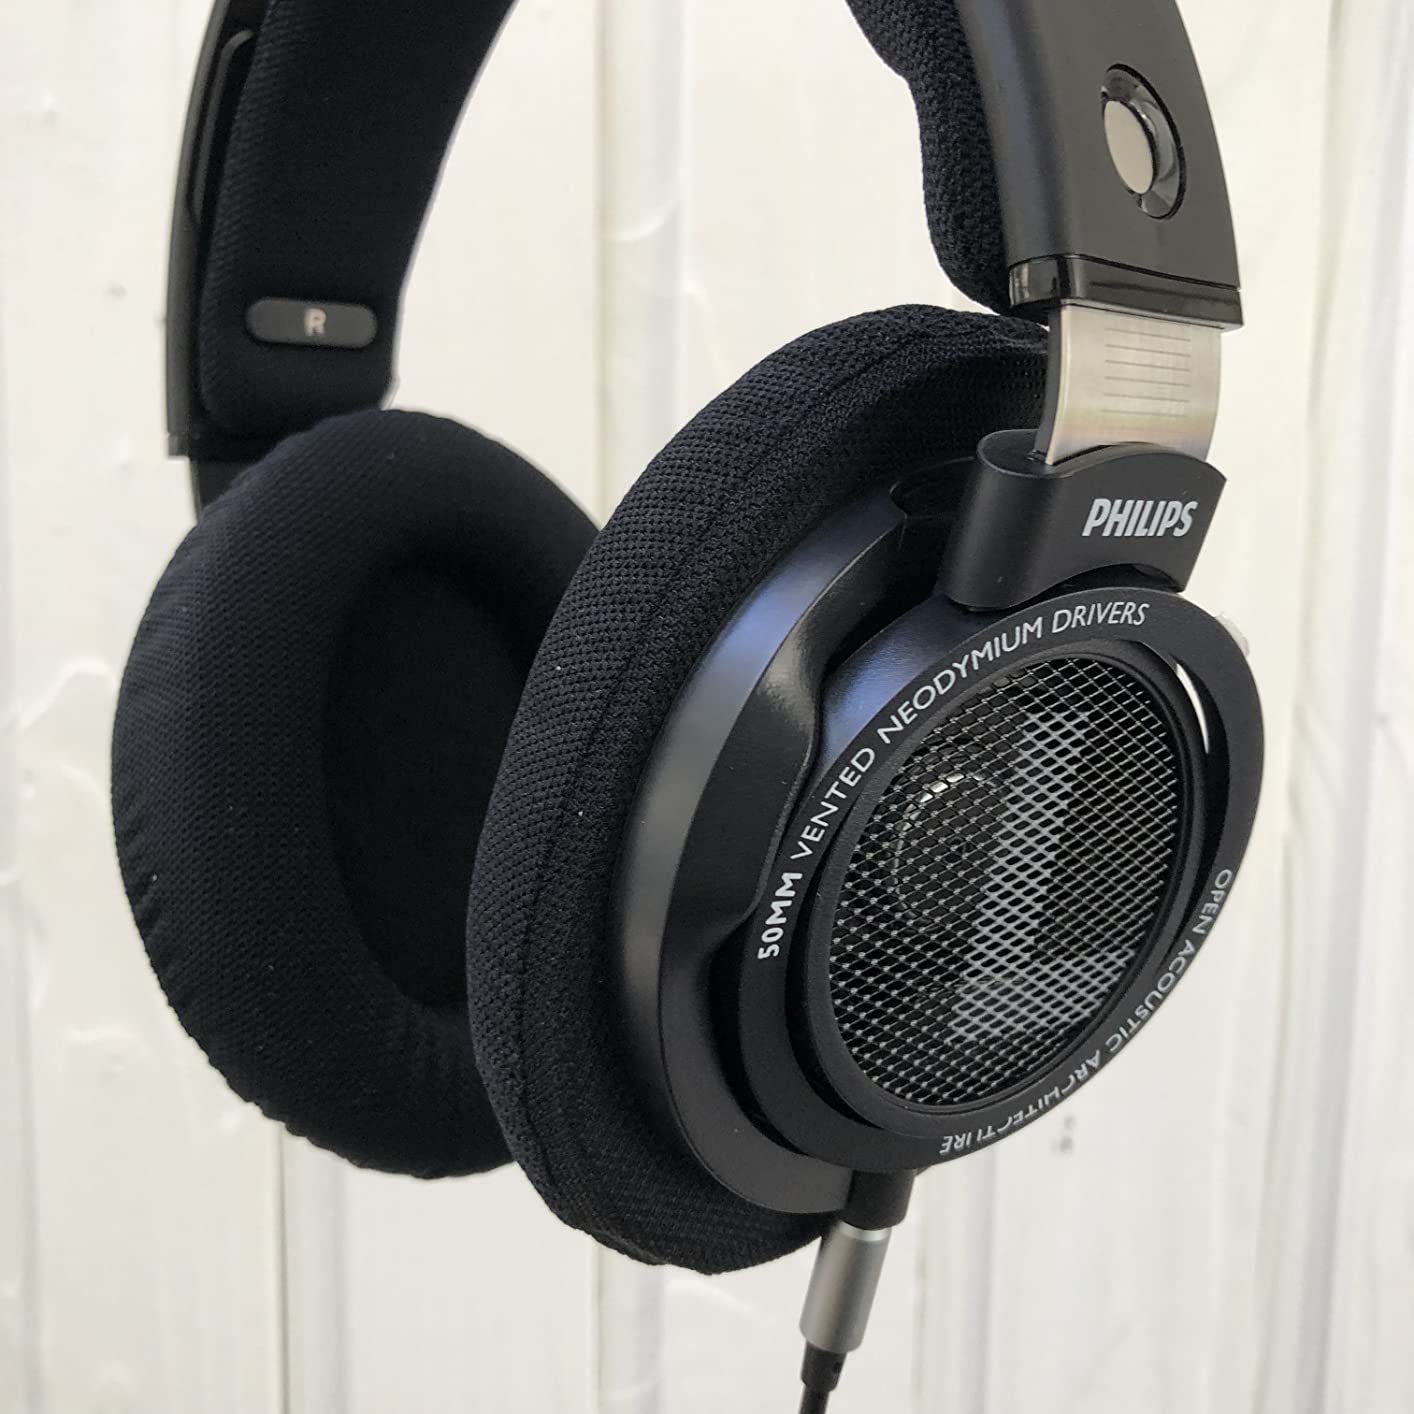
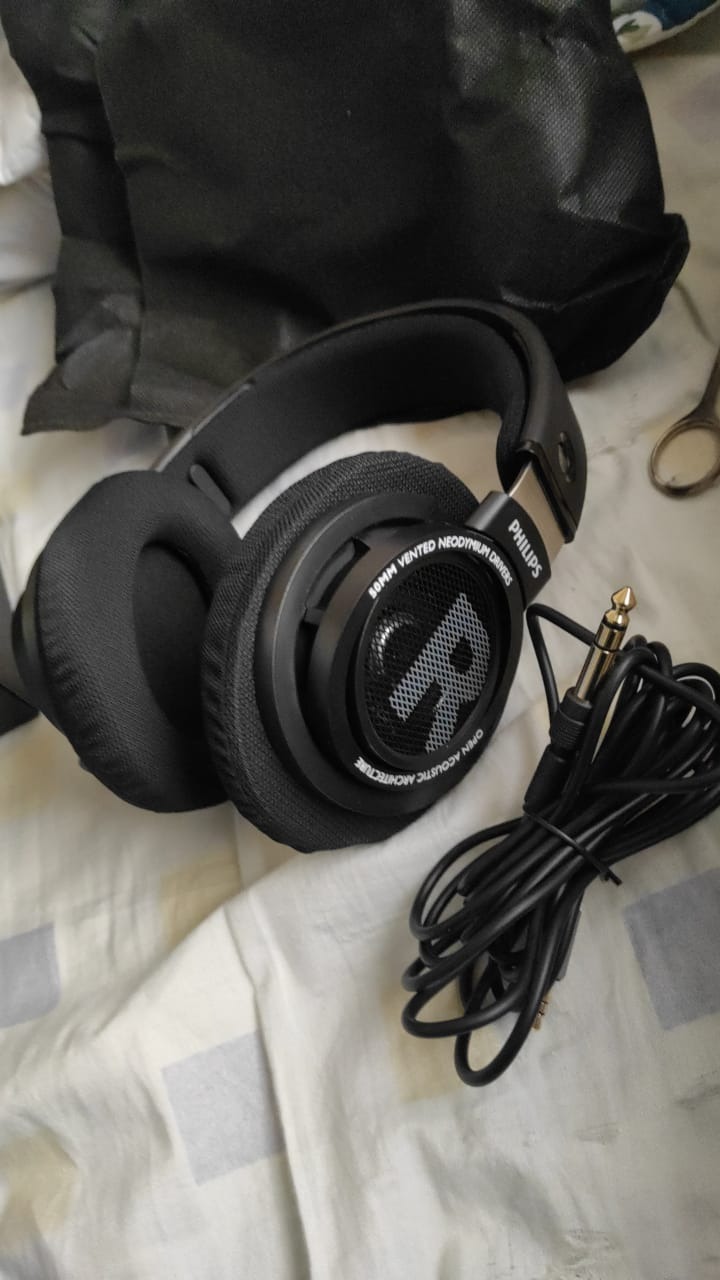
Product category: headphones
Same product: yes